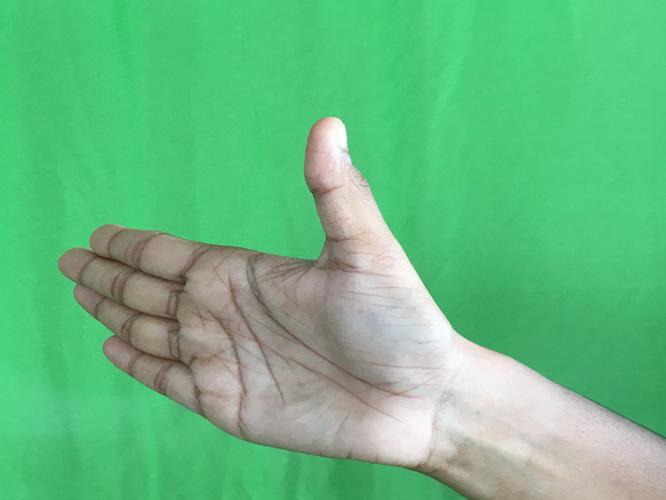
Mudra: Ardhachandran
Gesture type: single_hand